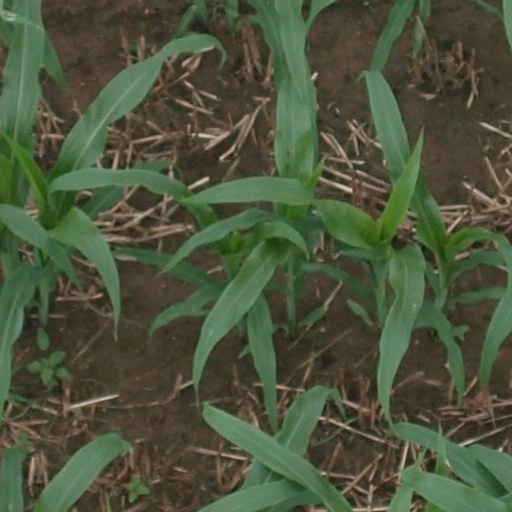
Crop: maize; corn